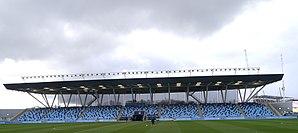
Tribune secondaire de l'Academy Stadium.
L'Academy Stadium est un stade de football situé à Manchester en Angleterre et sur lequel évoluent les moins de 21 ans et l'équipe féminine de Manchester City.